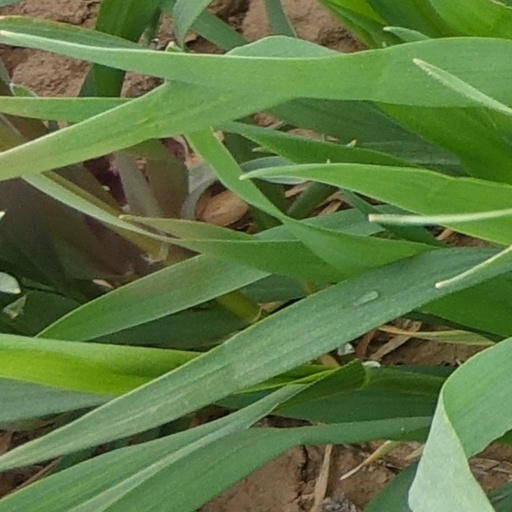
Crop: wheat